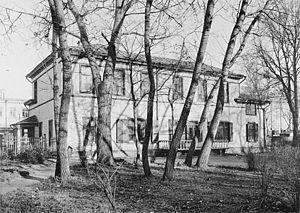
Maison du comte Léon Tolstoï, acquise par la Ville. Du côté du jardin. (Moscou).
Le musée Tolstoï de Moscou se trouve dans l'ancienne maison de l'écrivain Léon Tolstoï qu'il habita de 1882 à 1901 rue Khamovniki à Moscou. C'est là qu'il écrivit plus d'une centaine d'œuvres.